Palestine, Texas

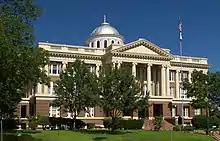
The Anderson County Courthouse in Palestine was designated a Recorded Texas Historic Landmark in 1988 and listed on the National Register of Historic Places on September 28, 1992.

The International Railroad and the Houston and Great Northern Railroad first connected Palestine to the city of Hearne in 1872. Later that year, it was connected northeast to Longview. The railroad merged in 1873 to become the International and Great Northern Railroad (IGN).